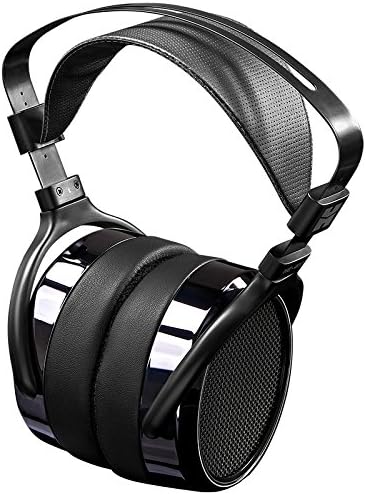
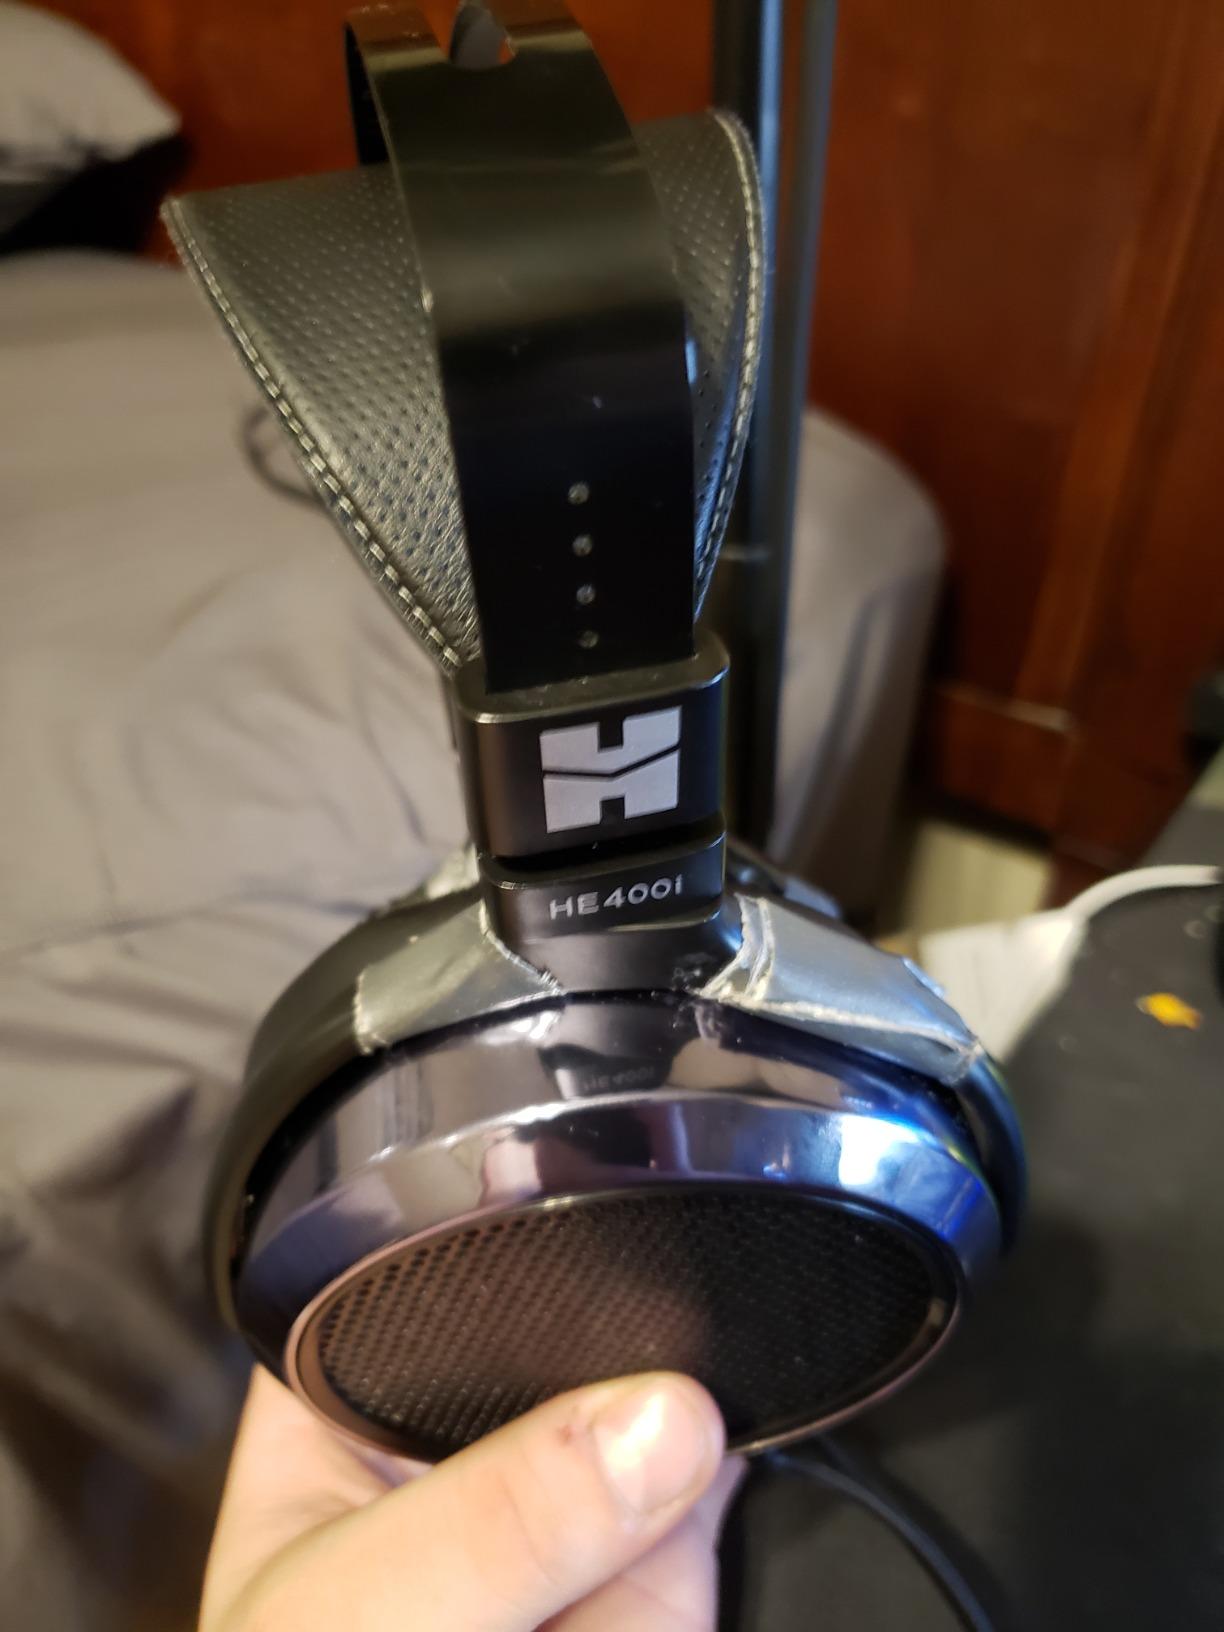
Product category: headphones
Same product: yes